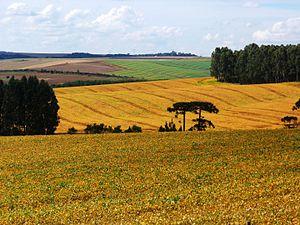
Le Paraná est l'un des vingt-six États du Brésil. Il est situé dans la région sud du pays. Sa capitale est Curitiba.